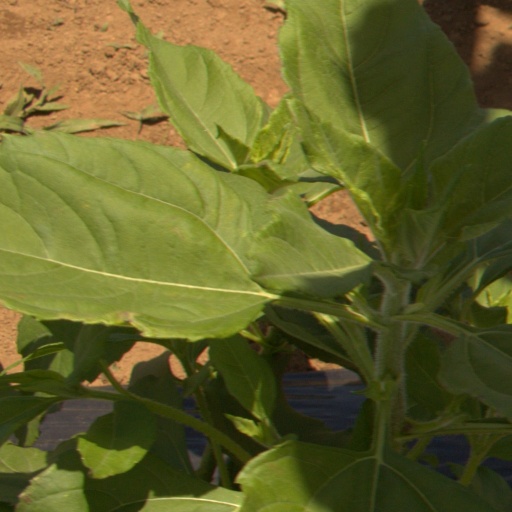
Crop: Jerusalem artichoke